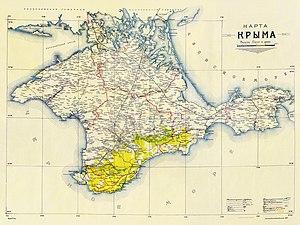
L’autonomie juive en Crimée est l’un des projets par lesquels les autorités soviétiques cherchèrent une option d’organisation territoriale pour la population juive d’URSS. Il se développe pendant les années 1920 et 1930, mais n’aboutit pas, malgré la création en Crimée de plus de quatre-vingts colonies agricoles ou kolkhozes juifs et de deux raions autonomes juifs. Une nouvelle tentative est faite en 1944 sur l’initiative du Comité antifasciste juif, mais elle est rejetée par Joseph Staline. La seule forme d’autonomie juive sera finalement en Russie l’oblast autonome juif, dans le district fédéral extrême-oriental, en Sibérie orientale, constitué sur le territoire de l’oblast de l'Amour.